History of terrorism

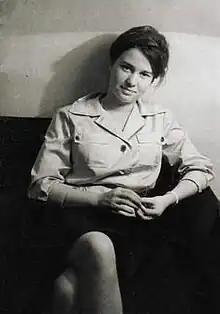
Ulrike Meinhof

Fatah was organized as a Palestinian nationalist group in 1954, and exists today as a political party in Palestine. In 1967 it joined the Palestine Liberation Organization (PLO), an umbrella organization for secular Palestinian nationalist groups formed in 1964. The PLO began its own armed operations in 1965. The PLO's membership comprises separate and possibly contending paramilitary and political factions, the largest of which include Fatah, the Popular Front for the Liberation of Palestine (PFLP), and the Democratic Front for the Liberation of Palestine (DFLP). Factions of the PLO have advocated or carried out acts of terrorism. Abu Iyad organized the Fatah splinter group Black September in 1970; the group is arguably best known for seizing eleven Israeli athletes as hostages at the September 1972 Summer Olympics in Munich. All the athletes and five Black September operatives died during a gun battle with the West German police in what later became known as the Munich massacre. The PFLP, founded in 1967 by George Habash, on September 6, 1970 hijacked three international passenger planes, landing two of them in Jordan and blowing up the third. Fatah leader and PLO chairman Yasser Arafat publicly renounced terrorism in December 1988 on behalf of the PLO, but Israel has stated that it has proof that Arafat continued to sponsor terrorism until his death in 2004.